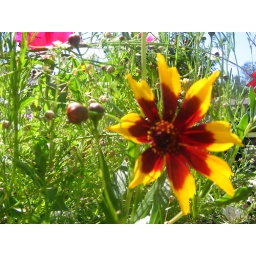
wild flowers in my back yard flower box